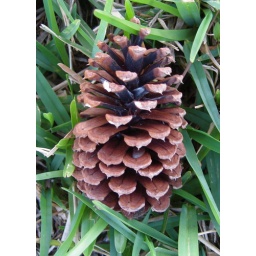
pine cone in the grass